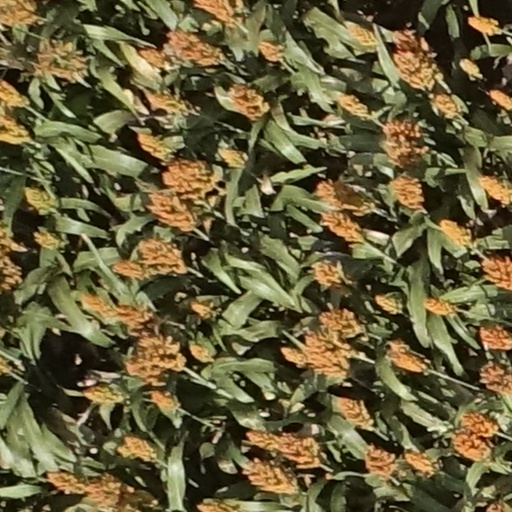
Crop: sorghum